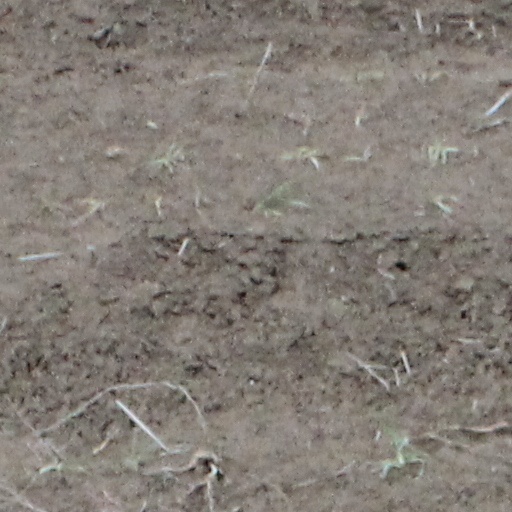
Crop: wheat